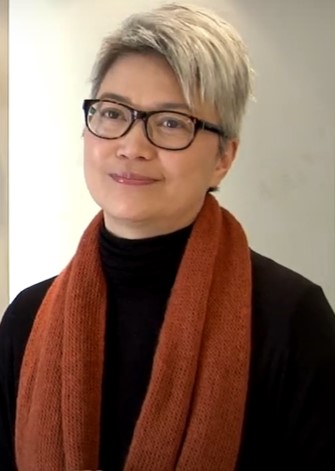
เฉิน หมิ่นเอ๋อ

| name = เฉิน หมิ่นเอ๋อ
| image = 陳敏兒.jpg
| birthname =เฉิน หมิ่นเอ๋อ
| birthplace = ฮ่องกง
| domesticpartner = เลี่ยว ฉี่จื้อ (2530–2564)
| othername =บาร์บาร่า เฉิน (Barbara Chen)
| occupation = -นักแสดง -พิธีกร
| yearsactive = พ.ศ. 2522–2536
| notable role = -"มือปราบจ้าวอินทรีย์" (พ.ศ. 2525) -ซิติงซาน พิชิตตะวันตก (พ.ศ. 2529) -"ศักดิ์ศรีลูกผู้ชาย" (พ.ศ. 2530) -จอมใจจอมยุทธ| ตำนานอักษรกระบี่ (พ.ศ. 2530)-ค่าแห่งชีวิต (พ.ศ. 2531)
| เครื่องดนตรี =
| ค่าย = สถานีโทรทัศน์ทีวีบี
| ส่วนเกี่ยวข้อง =
| ศิลปินแห่งชาติ =
| ตุ๊กตาทอง =
| สุพรรณหงส์ =
| ชมรมวิจารณ์บันเทิง =
| โทรทัศน์ทองคำ =
| imdb_id =1842394
เฉิน หมิ่นเอ๋อ ( "เฉิน หมิ่นเอ๋อร์"; ภาษาจีนกวางตุ้ง|กวางตุ้ง: "ฉั่น ม่านหยี่"; 17 ตุลาคม พ.ศ. 2502-)
มีชื่อภาษาอังกฤษว่า "บาร์บารา เฉิน" (Barbara Chan) เป็นอดีตนักแสดงหญิงเจ้าบทบาทชาวฮ่องกง ในสังกัดของสถานีโทรทัศน์ทีวีบี ในช่วงยุคทศวรรษที่ 80 เธอเคยได้รับความนิยมและมีชื่อเสียงเป็นที่รู้จักทั่วเอเชีย จนถึงต้นยุคทศวรรษที่ 90 เธอได้ตัดสินใจหันหลังให้กับวงการมายา เพื่อไปเป็นแม่บ้านอย่างเต็มตัวให้กับสามีนักแสดงสมทบชื่อดัง "เลี่ยวฉี่จื้อ" (廖啟智) โดยทั้งสองมีลูกชายด้วยกันทั้งหมด 3 คน แต่ปัจจุบันเหลือลูกชาย 2 คน เพราะคนเล็กได้เสียชีวิตไปด้วยโรคมะเร็งเม็ดเลือดขาวเมื่อปีพ.ศ. 2549

บาร์บารา เฉินหมิ่นเอ๋อ หลังจากเรียนจบในชั้นมัธยมศึกษาตอนปลายแล้ว เธอได้ตัดสินใจไม่เรียนต่อในระดับมหาวิทยาลัยและไปลงสมัครคัดเลือกเข้าเรียนการแสดงกับทางสถานีโทรทัศน์ทีวีบี ในรุ่นที่ 8 เมื่อปีพ.ศ. 2522 (1979) โดยในรุ่นนั้นมีนักแสดงที่ต่อมามีชื่อเสียง เช่น ทัง เจิ้นเยี่ย |ทังเจิ้นเยี่ย, เหลียงเจียหัว, จิ่ง ไต้อิง (景黛音), หวง เจ้าสือ|หวงเจ้าสือ (黃造時), โจวซิ่วหลัน (周秀蘭) และนักแสดงสมทบชื่อดัง เลี่ยวฉี่จื้อ (สามีคนปัจจุบันของเธอ) ด้วยผลการเรียนที่ดีเธอจึงได้มีโอกาสเล่นละครในขณะที่ยังเรียนการแสดงไม่จบโดยทางช่องมอบบทตัวประกอบให้เธอได้แสดงประเดิมในละครเรื่อง ชอลิ้วเฮียง (Chor Lau Heung 1979) และดาบมังกรหยก (The Sword of Romance 1979) ซึ่งทั้งสองเรื่องเป็นเวอร์ชันที่ เจิ้งเส้าชิว แสดงนำ หลังจากเรียนจบในปีถัดมาเธอก็เริ่มอาชีพนักแสดงอย่างเต็มตัว และมีโอกาสแสดงเป็นตัวประกอบในละครดัง ๆ หลายต่อหลายเรื่องเช่น เจ้าพ่อเซี่ยงไฮ้（The Bund I), เลือดต่างสี（The Brothers 1980), สองเทพบุตรโลกันต์ (Kung Fu Master of Fat Shan 1981), ไอ้หนุ่มเฮงระเบิด (Brothers Four 1981) เป็นต้น
จนปีต่อมาทางช่องได้ผลักดันบทนางรองให้กับเธอเป็นครั้งแรกในละครกึ่งสากลยอดนิยมเรื่อง เหยี่ยวถลาลม（The Lonely Hunter 1981）โดยมีนักแสดงชายดาวรุ่งมาแรง อย่างหวงเย่อหัว และเหมียวเฉียวเหว่ย ร่วมแสดงนำ ถึงแม้ละครเรื่องนี้จะประสบความสำเร็จและแจ้งเกิดให้กับทั้งสองนักแสดงชายดาวรุ่งแต่ทว่าตัวเธอเองกลับไม่โด่งดังอย่างที่ควรจะเป็นด้วยปัจจัยหลายอย่างทำให้ในตอนนั้นบทบาทของเธอในเรื่องนี้กลับไม่ค่อยเป็นที่พูดถึงกันมากนัก ว่ากันว่าเธอโดนความดังของ เจิ้งอวี้หลิง ที่ร่วมแสดงนำ ขโมยความโดดเด่นจนกลบบทบาทของเธอเสียเกือบหมด จนต่อมาเธอถึงได้มาแจ้งเกิดจริง ๆ กับบทบาทนางเอกเต็มตัวในละครแนวสากลยุคใหม่เรื่อง มือปราบจ้าวอินทรีย์（The Emissary 1982) ที่มีหลิวเต๋อหัวเป็นพระเอก ถือได้ว่าเป็นละครเรื่องแรกที่ทำให้เธอเริ่มเป็นที่พูดถึงกันจริง ๆ
หลังจากนั้นเธอก็มีผลงานละครตามมาอีกหลายเรื่องแต่ทว่าละครเหล่านั้นก็ไม่ได้ทำให้เธอมีชื่อเสียงมากนัก เช่น เพื่อนรักนอกพิภพ（The Superpower 1983) ที่มีพระเอกชื่อดัง โจวเหวินฟะ กับเหลียงเฉาเหว่ย แสดงนำ และเรื่อง
เทพบุตรทรนง（The Rough Ride 1985) ที่เธอได้มีโอกาสเล่นประกบกับดาราดัง หลี่เหลียงเหว่ย โดยมีเหลียงเฉาเหว่ย และ องเหม่ยหลิง แสดงนำ ถึงแม้บทบาทในละครเรื่องนี้ของเธอจะถูกหลายสื่อชื่นชมว่าดีกว่าบทที่ องเหม่ยหลิงได้รับ แต่ทว่าเธอกลับโดนความดังของดาราสาว องเหม่ยหลิง กลบบทบาทที่โดดเด่นของเธอในละครไปเสียเกือบหมด จนมาถึงละครเรื่อง ซิติงซาน พิชิตตะวันตก (General Father General Son 1986) ที่เธอได้มีโอกาสร่วมแสดงนำกับพระเอกชื่อดัง หวงเย่อหัว ซึ่งบทบาทในละครเรื่องนี้ทำให้เธอมีชื่อเสียงเพิ่มมากขึ้นและได้รับความนิยมขึ้นมา จนมาโด่งดังเป็นอย่างมากกับภาพลักษณ์สาวสมัยใหม่ซอยผมสั้น ในละครแนวสากลสุดฮิตเรื่อง ศักดิ์ศรีลูกผู้ชาย (Foundlings Progress 1987) ซึ่งเป็นละครฟอร์มกลาง ๆ ที่ตอนแรกหลายคนมองข้ามแต่พอได้ลงจอฉายจริงกลับดันฮิตถล่มทลายอย่างไม่น่าเชื่อส่งให้ เฉินหมิ่นเอ๋อ ก้าวขึ้นมาเป็นนักแสดงหญิงแถวหน้าของทางช่องด้วยอีกคน อีกทั้งละครเรื่องนี้ยังแจ้งเกิดให้กับดาราชายดาวรุ่งที่ทางช่องกำลังผลักดันส่งเสริมอยู่ในขณะนั้น อย่าง หลี่หมิงและหลินจุ้นเสียน อีกด้วย หลังจากละครเรื่องนี้เป็นต้นมาก็เข้าสู่ยุคทองทางการแสดงของเธออย่างแท้จริง ผลงานของเธอที่ได้รับความนิยมมีหลายเรื่อง เช่น หลินชง|หลินชง แม่ทัพแห่งซ่ง (The Unyielding Master Lim 1986), ยอดทรนง (When Silken Hands Get Rough 1987), จอมจักรพรรดิ จูหยวนจาง (Born to Be a King 1987), จอมยุทธแผ่นดินเลือด (Twilight of a Nation 1988), เลือดรัก เลือดแค้น (For Once in a Life Time 1989), มังกรคะนองรัก (The Legend of the Dragon Pearl 1990),	 คู่แค้นเลือดต่างสี（The Witness of Time 1990) ทุกเรื่องล้วนแล้วแต่ได้รับความนิยมเป็นอย่างดี โดยเฉพาะทั้งละครเรื่อง จอมใจจอมยุทธ| ตำนานอักษรกระบี่ ฉบับปีพ.ศ. 2530 (The Book and the Sword 1987) และ ค่าแห่งชีวิต（And Yet We Live 1988) ที่เรื่องนี้เธอได้แสดงฝีมือเต็มที่ประกบกับดาราชายเจ้าบทบาทว่านจือเหลียง นับได้ว่าทั้งสองเรื่องนี้เป็นผลงานมาสเตอร์พีซในช่วงชีวิตการเป็นนักแสดงของเธอ
เนื่องจากภาพลักษณ์ที่ดีของเธอ จึงทำให้เธอมักได้บทที่เล่นเป็นอาจารย์, นักสังคมสงเคราะห์และทนายความ เป็นส่วนใหญ่ ส่วนบทบาทอื่น ๆ นอกจากงานแสดงแล้ว เธอยังทำหน้าที่เป็นพิธีกรภาคสนามของรายการกีฬา "สปอร์ต เวิลด์" (Sports World) และเคยทำหน้าที่เป็นพิธีภาคสนามของทางเกาะฮ่องกงร่วมกับนักแสดงหญิง หลิว เหม่ยเจียน|หลิวเหม่ยเจียน ในงานแข่งขันกีฬาโอลิมปิก เมื่อปีพ.ศ. 2531 (1988) อีกด้วยซึ่งในตอนนั้นทั้งสองนักแสดงสาวต่างได้รับคำชื่นชมจากสื่อฮ่องกงเป็นอย่างมาก จนกระทั่งในเดือนกรกฎาคม พ.ศ. 2536 สัญญาการเป็นนักแสดงครั้งสุดท้ายกับทางสถานีโทรทัศน์ทีวีบีได้หมดลง เธอได้ตัดสินใจไม่ต่อสัญญากับทางช่องและถอนตัวออกจากวงการบันเทิงอย่างเต็มตัวเพื่อไปทำหน้าที่แม่บ้านให้กับสามี เป็นเหตุให้นับตั้งแต่นั้นชื่อเสียงของเธอเริ่มจางหายไปจากจอละครโทรทัศน์ ผลงานการแสดงละครเรื่องสุดท้ายเป็นละครแนวซิทคอมเรื่อง ครอบครัวหรรษา ปี 93 (Class Of '93)
ทั้งเลี่ยวฉี่จื้อ และเฉินหมิ่นเอ๋อทั้งคู่ได้เข้าพิธีแต่งงานกันเมื่อวันที่11 พฤศจิกายน พ.ศ. 2530 และปัจจุบันทั้งสองยังคงครองรักกันอย่างหวานชื่นอยู่เสมอ ทางฝ่ายชายยังคงทำงานในแวดวงบันเทิงและได้เสียชีวิตลงด้วยโรคมะเร็ง เมื่อวันที่ 28 มีนาคม พ.ศ. 2564
ปัจจุบัน เฉินหมิ่นเอ๋อ ยังคงปรากฏตัวเป็นข่าวครั้งคราวในสื่อของ องค์กรคริสเตียน
==ประวัติ==
==ผลงานการแสดง==
ละครโทรทัศน์กับค่ายสถานีโทรทัศน์ทีวีบี|ทีวีบี (TVB)
==อ้างอิง==
==แหล่งข้อมูล==
*
*
*
* 【ข้อมูล】ชีวิตที่ผ่านมาของอดีตดาราสาวชื่อดัง เฉินหมิ่นเอ๋อ
หมวดหมู่:นักแสดงฮ่องกง
หมวดหมู่:นักแสดงภาพยนตร์ฮ่องกง
หมวดหมู่:นักแสดงทีวีบี
หมวดหมู่:นักแสดงหญิงเชื้อสายจีน
หมวดหมู่:นักแสดงละครโทรทัศน์หญิงชาวฮ่องกง
หมวดหมู่:นักแสดงหญิงชาวฮ่องกงในศตวรรษที่ 20
หมวดหมู่:นักแสดงชาวฮ่องกงในศตวรรษที่ 20